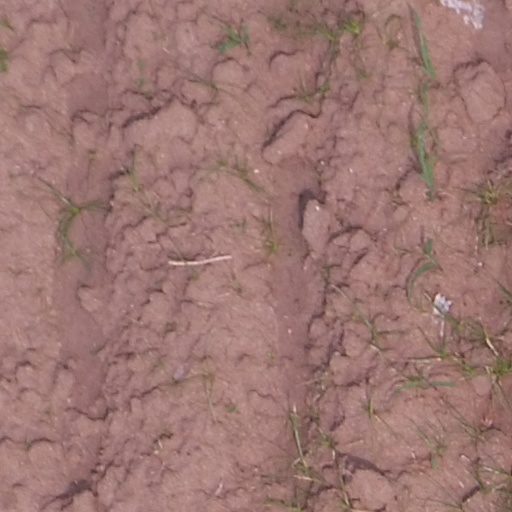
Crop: maize; corn